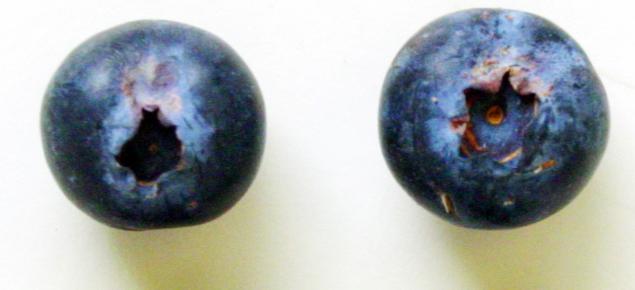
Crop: blueberry
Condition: rust